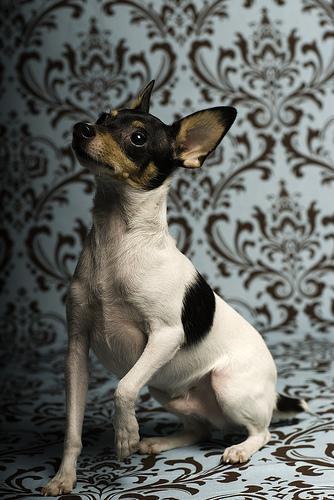
toy_terrier